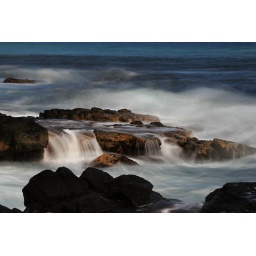
A slower shutter speed look at ocean waves as they flow over rocks near Poipu on Kauai